Meryl Swanson

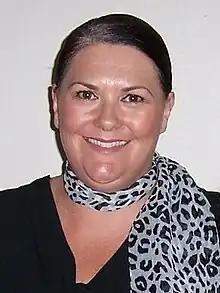
Swanson in 2021

Meryl Jane Swanson (born 3 September 1970) is an Australian politician and former radio presenter. She is a member of the Australian Labor Party (ALP) and has represented the Division of Paterson in the Australian House of Representatives since the 2016 federal election.